Sturla

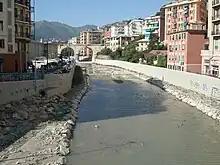
Sturla river

Vernazzola is a picturesque fishing village at the mouth of the Vernazza river located a short distance to the east of Boccadasse. The bay in which the village is located is hemmed in by two rocky outcrops named Grosso and Bernardina. The view extends to the east to the Portofino peninsular.